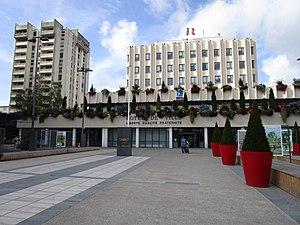
Hotel de ville de Joué-lès-Tours
Joué-lès-Tours est une commune française située dans le département d'Indre-et-Loire, en région Centre-Val de Loire. Avec près de 37 900 habitants en 2017, c'est la deuxième plus grande du département après Tours.